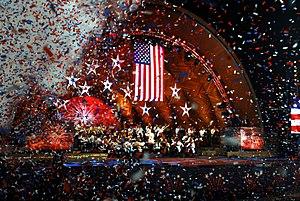
Un Pops Orchestra est un orchestre spécialisé, jouant de la musique légère et des arrangements de musique populaire, généralement traditionnelle, des arrangements de titres de comédies musicales, ainsi que des œuvres classiques parmi les plus populaires et répandues. Les orchestres Pops jouent aussi du jazz et des musiques de films. En France, après le Pop Symphonique, depuis 1999, devenu Pop Orchestra, à Rouen, composé de jeunes, le Star Pop Orchestra, créé en 2007 à Paris, est le premier orchestre professionnel du genre, puis le Sinfonia Pop Orchestra, créé en 2009, s'est aussi spécialisé dans ce domaine.